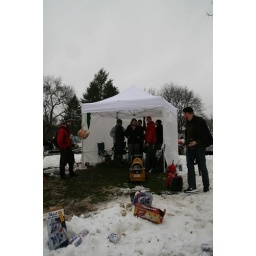
sand bags in back